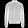
Label: Coat